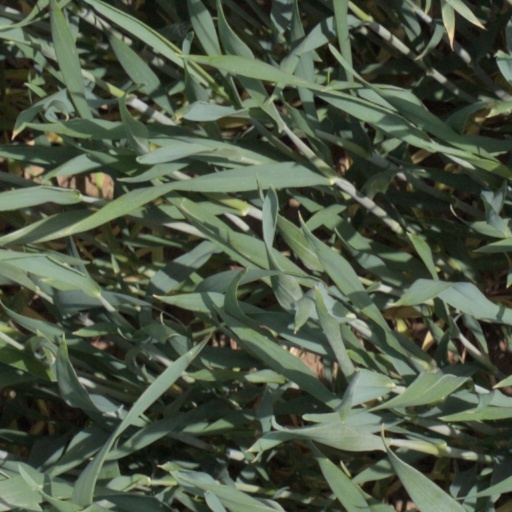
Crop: wheat